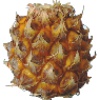
Label: pineapple_mini